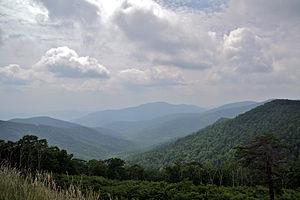
Les parcs nationaux des États-Unis, au nombre de 61, sont gérés par le National Park Service, une agence du département de l'Intérieur des États-Unis. Les parcs nationaux sont établis par décision du Congrès des États-Unis. Le premier parc national, Yellowstone, est créé par un décret signé par le président Ulysses S. Grant en 1872 et suivi par les parcs de Sequoia et de Yosemite en 1890. L'acte organique de 1916 créé le National Park Service afin de « conserver les paysages et les objets naturels et historiques et la vie sauvage qui s'y trouvent, ainsi que de permettre d'en profiter d'une manière qui les préserve dans le même état pour les générations futures ». Les parcs nationaux sont en général constitués de milieux naturels très variés situés sur de grandes superficies. Un grand nombre de parcs ont été d'abord protégés en tant que monuments nationaux par le président des États-Unis grâce à l’Antiquities Act, avant d'être nommé parc national par le Congrès. Sept parcs nationaux sont associés à une National Preserve dont six en Alaska.
Le parc national de Shenandoah est un parc national américain s'étendant sur une partie des Blue Ridge Mountains dans le piémont de l'État de Virginie. Le plus haut sommet est Hawksbill Mountain, qui culmine à 1 228 mètres.